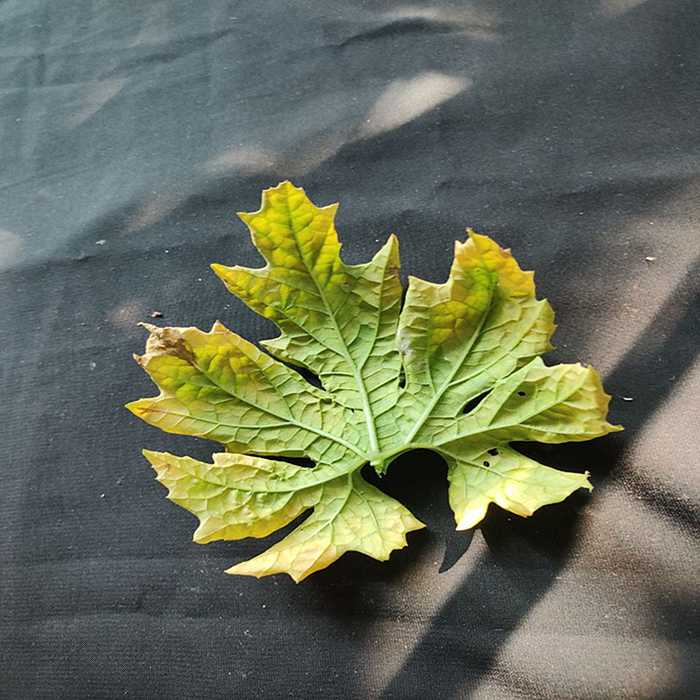
Plant: Bitter Gourd
Label: Fusarium wilt